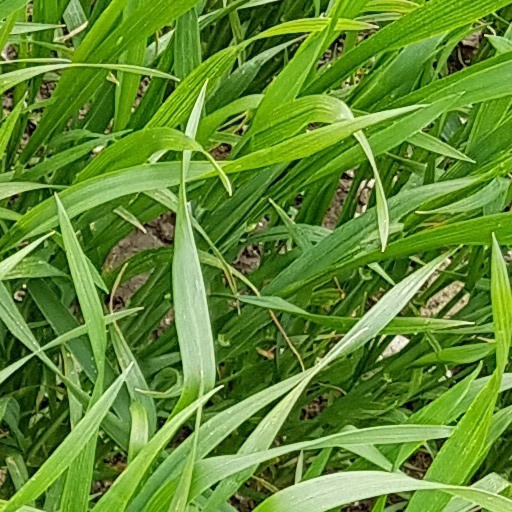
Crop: wheat